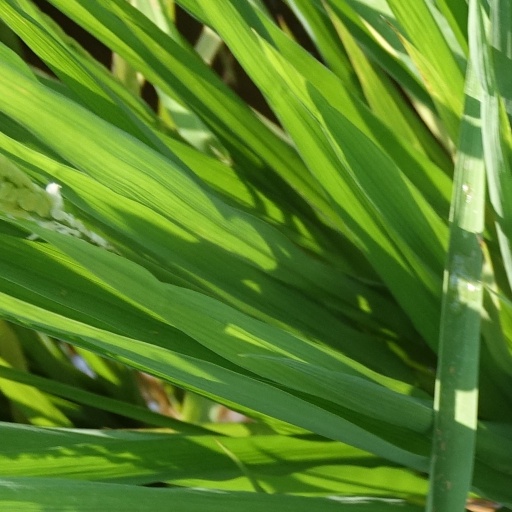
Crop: rice